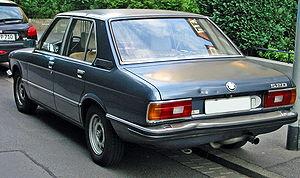
La BMW Série 5 E12 a été produite de 1972 à 1981. Conçue comme la remplaçante des populaires berlines Neue Klasse 1800 et 2000, la BMW E12 était positionnée dans la gamme entre les modèles à deux portes de la Série 02 et l'imposante berline E3. Bien que sa production ait continué en Afrique du Sud jusqu'en 1985, la BMW E12 a été remplacée par la BMW Série 5 E28 à partir de juin 1981.